Election to the Throne of Greece (1822–1832)

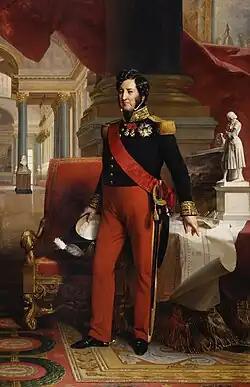
Thanks to the Revolution of 1830, the Duc d'Orléans became King of France under the name of Louis-Philippe I.

As the war between Russia and the Ottoman Empire continued, the Sublime Porte eventually consented to enter into discussions with France and the United Kingdom regarding the future of Greece. On 22 March 1829, the governments of the powers signed a protocol in London based on the 12 December memorandum, which was to serve as a basis for negotiations. This document was more detailed than the previous one and set forth the following stipulations: